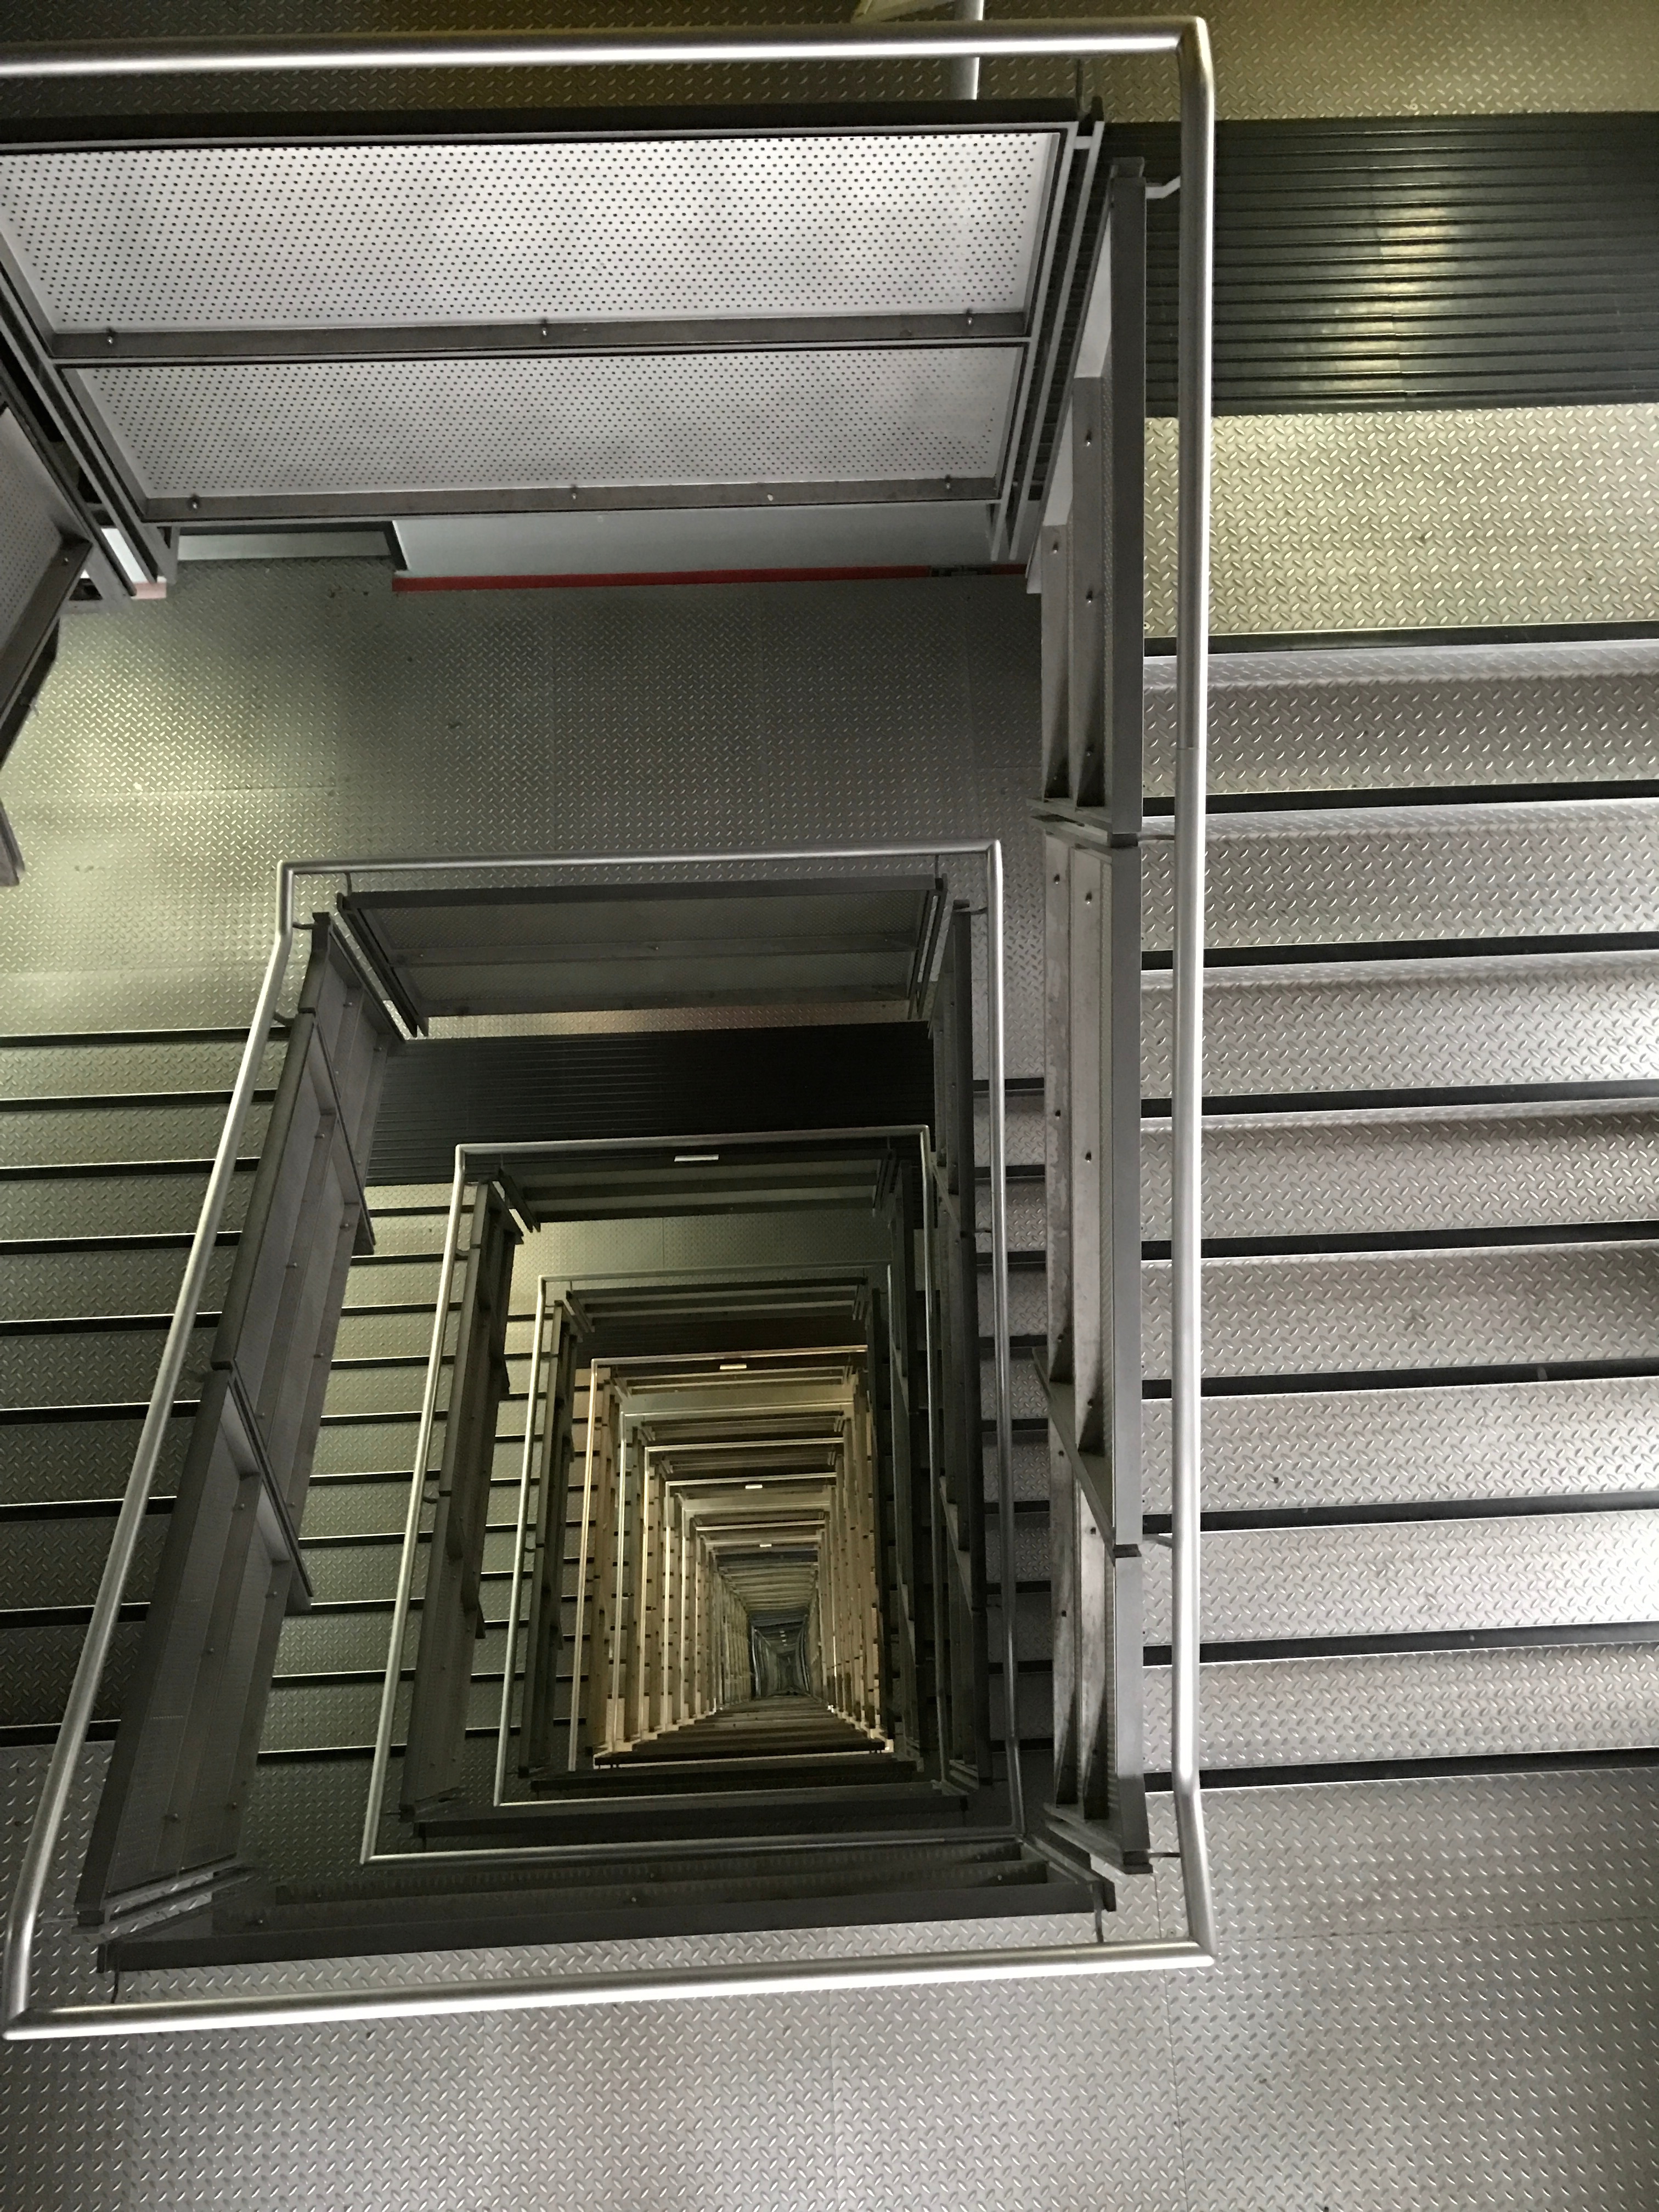
architecture, house, window, home, ceiling, facade, interior design, stairs, daylighting, window covering